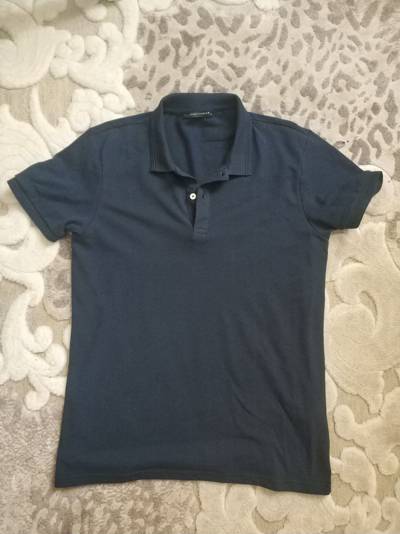
Waste category: clothes